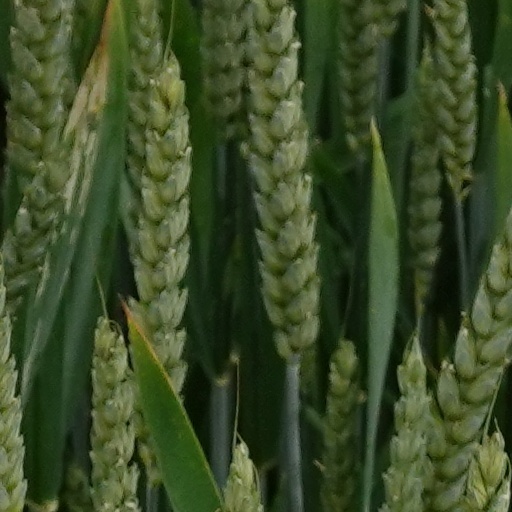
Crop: wheat